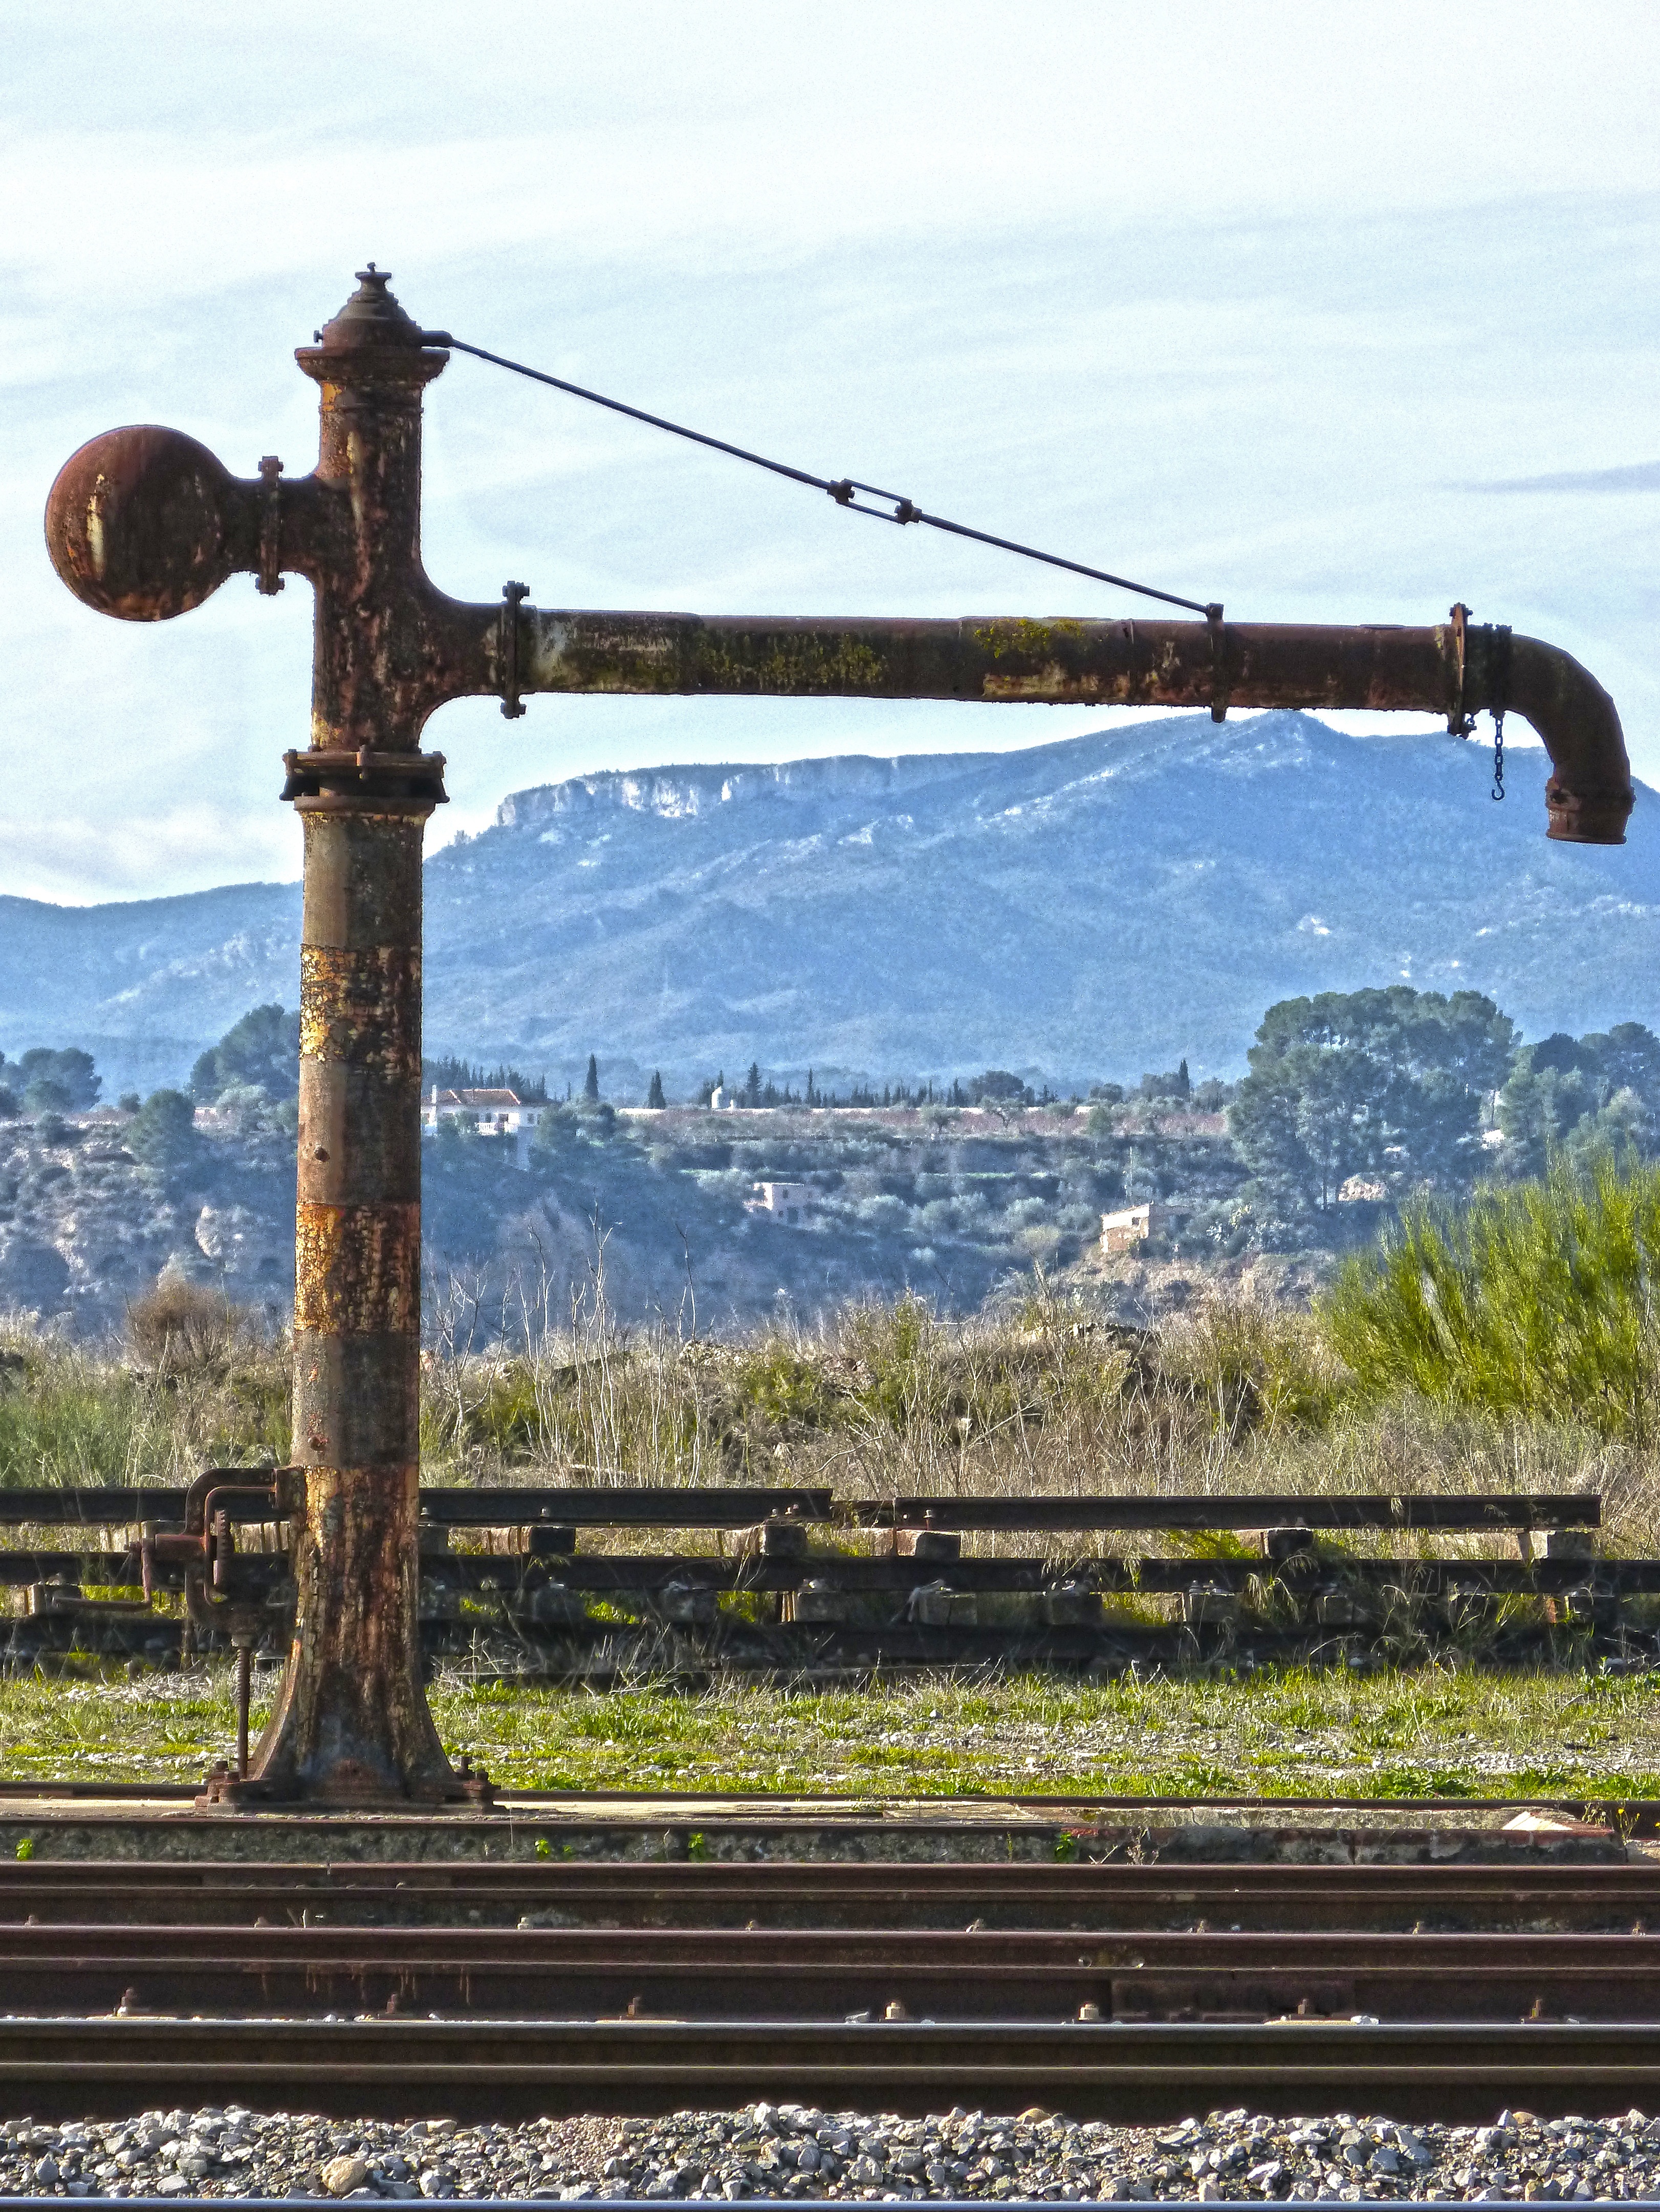
water, track, railway, steam, train, transport, vehicle, aguada